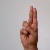
The image shows a hand gesture representing the letter 'U' in Indian Sign Language.